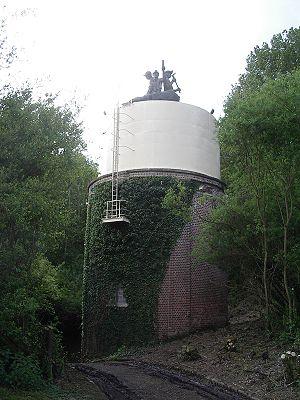
La stèle du mineur édifiée à l'endroit précis où fut forée la fosse n°1 (1855).
Bruay-la-Buissière est une commune française située dans le département du Pas-de-Calais en région Hauts-de-France. Elle est née en 1987 de la fusion des communes de Bruay-en-Artois et Labuissière.